Camber angle

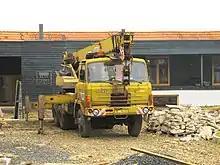
Tatra Trucks have quite acute positive camber due to their chassis design, which incorporates a central-tube and swing axles, as seen on this Tatra 815 crane truck.

Off-road vehicles such as agricultural tractors generally use positive camber. In such vehicles, the positive camber angle helps achieve a lower steering effort. Also, some single-engined general-aviation aircraft that are primarily meant to operate from unimproved surfaces, such as bush planes and cropdusters, have their taildragger gear's main wheels equipped with positive-cambered main wheels to better handle the deflection of the landing gear, as the aircraft settles on rough, unpaved airstrips.